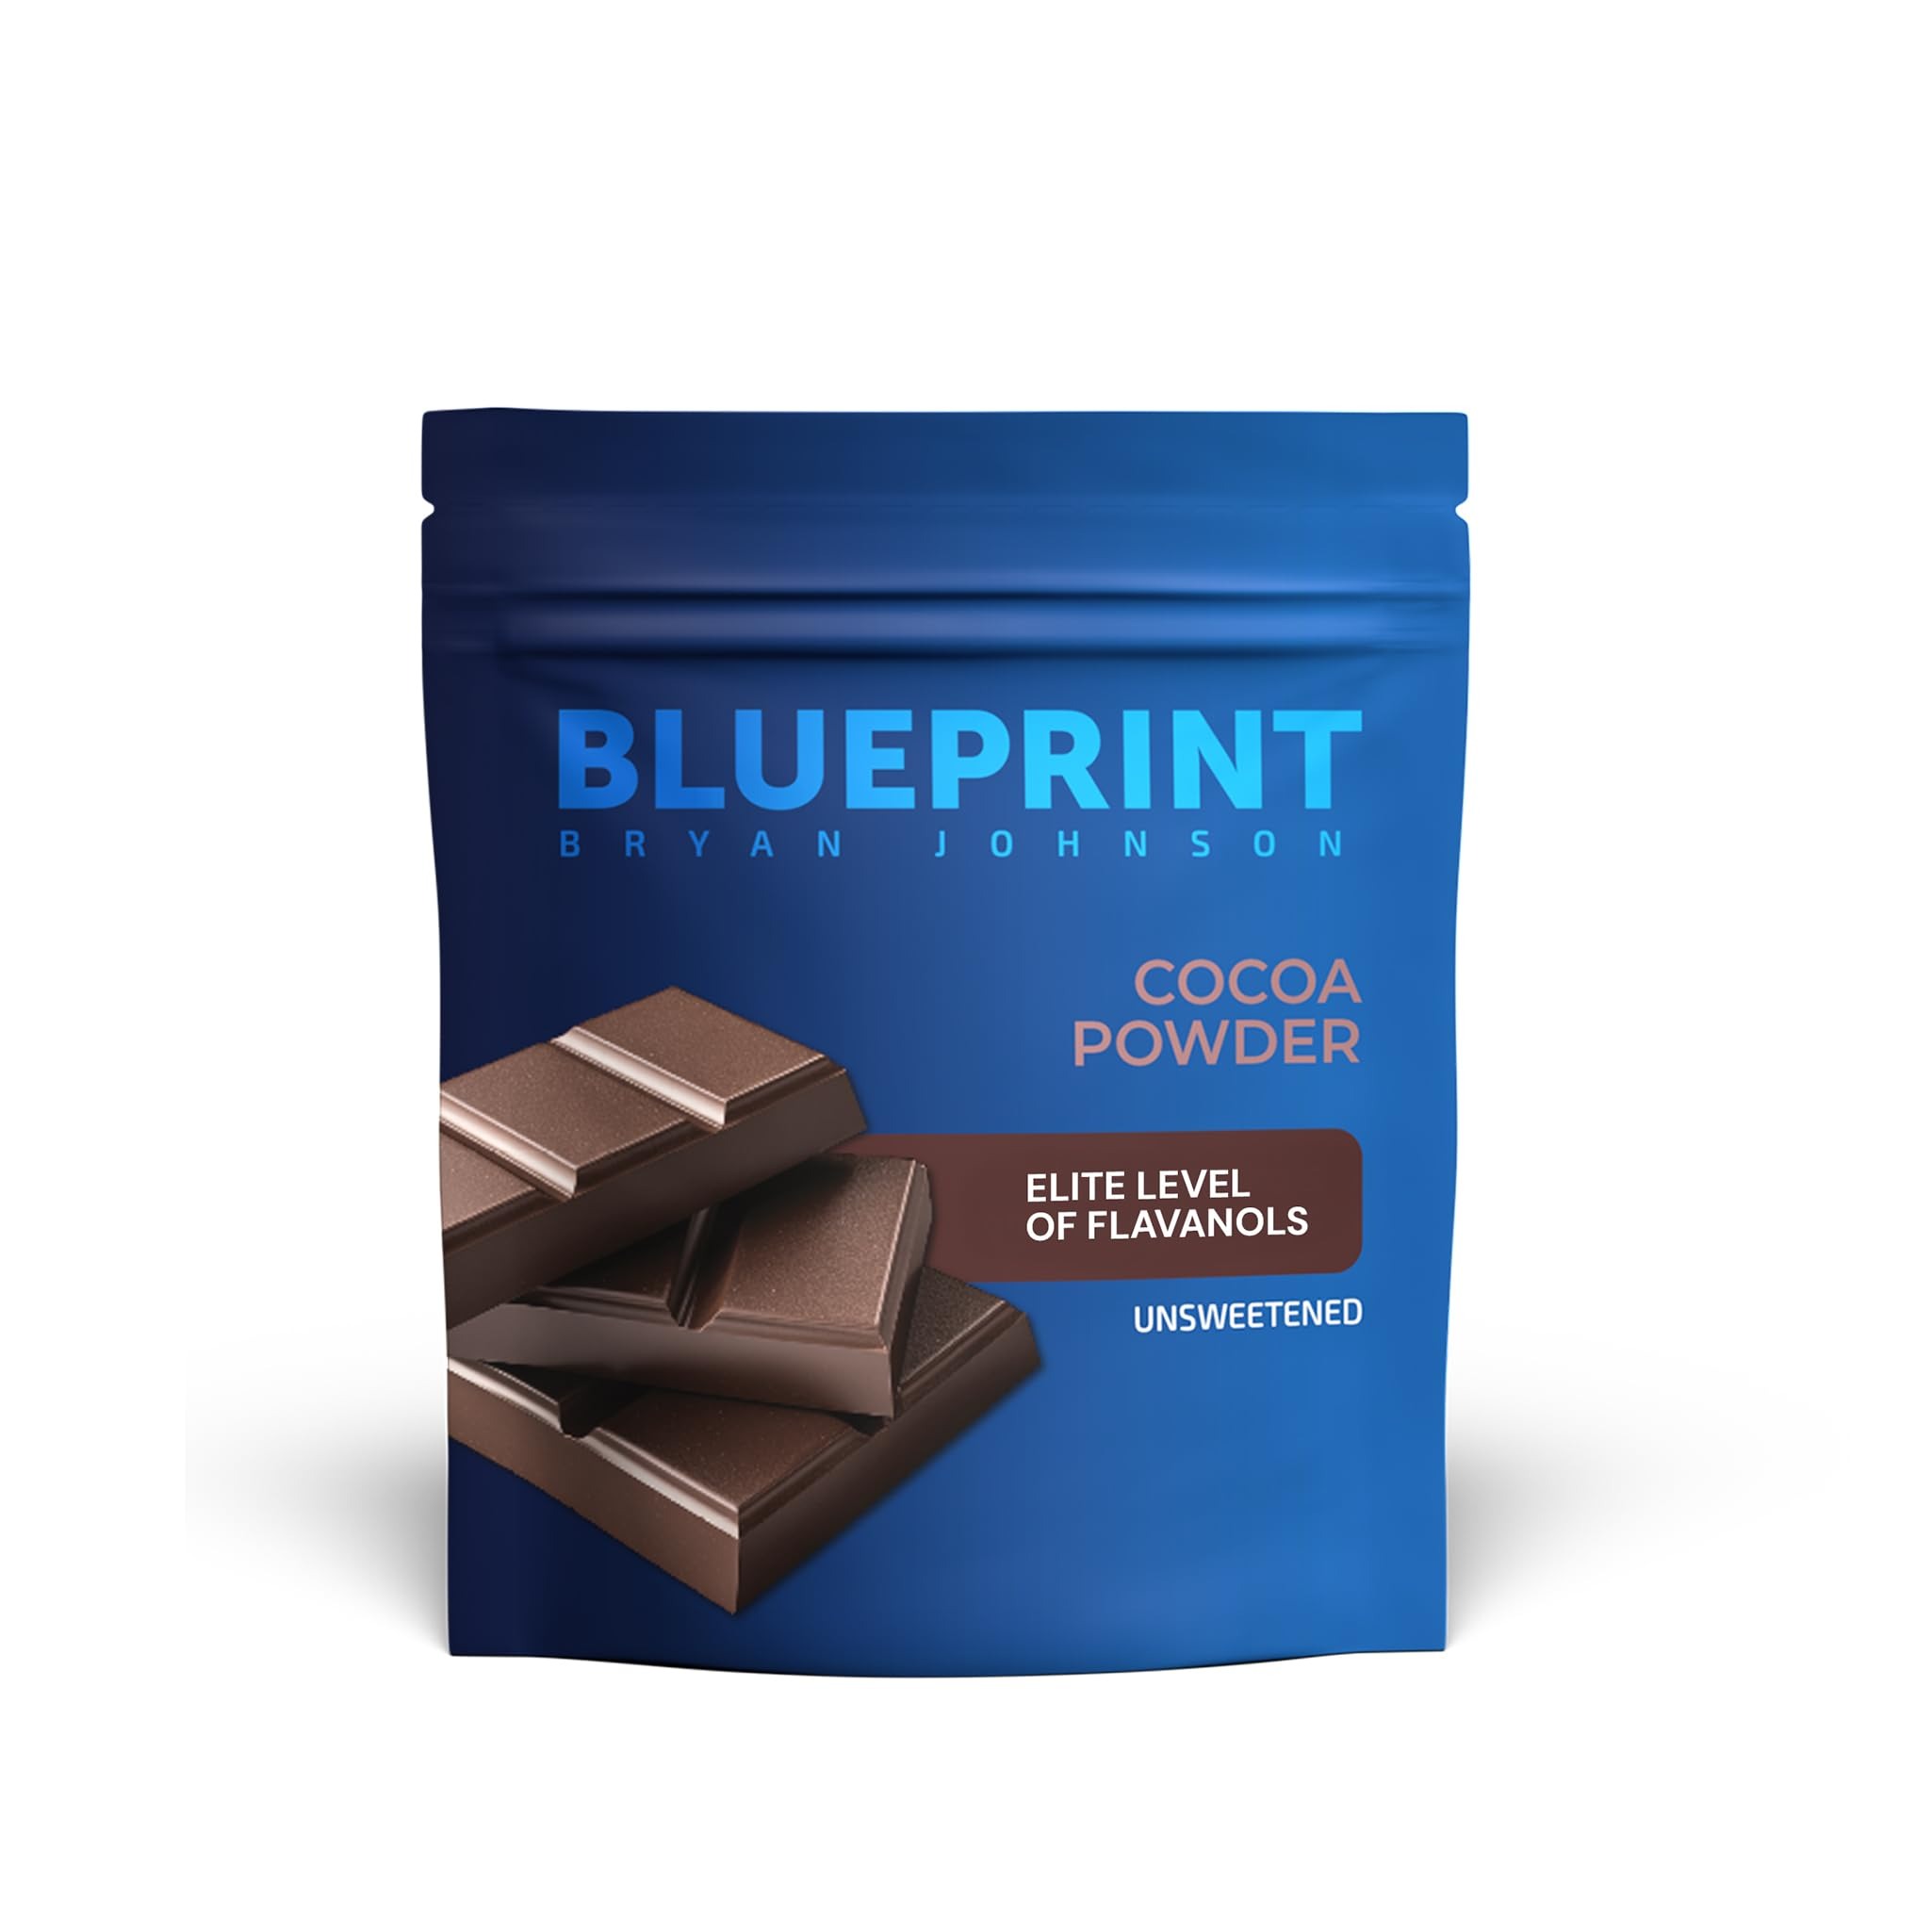
Item Name: Blueprint Bryan Johnson Non Dairy Cocoa Powder – Elite Level Flavanols – 100% Pure Cocoa – Low Fat Unsweetened Cocoa – Undutched – Keto Friendly – Great for Baking, Cooking & Smoothies – 12oz Bag
Bullet Point 1: Elite Level Flavanol Cocoa Powder: Made from premium beans with elite level flavanols, this undutched cocoa delivers bold flavor and is ideal for smoothies, baking, hot drinks, and everyday recipes.
Bullet Point 2: Keto, Low-Carb & Unsweetened: With no sugar, dairy, or additives, this low-fat cocoa fits keto and paleo plans, great for clean recipes, protein shakes, and healthy chocolate creations.
Bullet Point 3: Versatile, Bold Flavor: Perfect for baking, cooking, or mixing into coffee or smoothies, adds rich cocoa taste and depth to any dish, from desserts to breakfast bowls and cozy drinks.
Bullet Point 4: Naturally Energizing: Contains plant-based caffeine for gentle, sustained energy, an ideal swap for synthetic stimulants or sugary drinks when you need a clean boost to your day.
Bullet Point 5: High-Flavanol Cocoa Powder: Delivers elite level cocoa flavanols per serving; supports heart health and cognitive function; ideal for daily wellness routines and antioxidant-rich diets.
Bullet Point 6: Tested Ingredients: Blueprint cacao powder is rigorously tested for heavy metals like cadmium and lead to ensure clean, safe, and precision-formulated nutrition you can trust in every scoop.
Bullet Point 7: Important Disclaimer: These statements have not been evaluated by the Food and Drug Administration. This product is not intended to diagnose, treat, cure, or prevent any disease.
Product Description: "Indulge in the decadent delight of cocoa while nourishing your body with Blueprint Bryan Johnson's premium-grade, 100% pure cocoa. Crafted with the utmost care and commitment to quality, our cocoa is more than just a treat; it's a daily ritual of wellness. We've scoured the globe to secure the world's highest quality cocoa beans, ensuring that each sip or bite delivers a potent dose of health-boosting goodness. Unlike lower quality alternatives, our cocoa is undutched, retaining its natural acidity and preserving its full spectrum of nutrients. Every batch is meticulously tested for contaminants like lead and cadmium, guaranteeing purity and safety with independent 3rd party lab results available. Blueprint Bryan Johnson's Cocoa Powder is packed with flavonols, to promote cardiovascular health, support cholesterol levels, and aid in maintaining healthy blood sugar levels. And with just 13mg of caffeine per serving, it's the perfect pick-me-up without the crash. Experience the difference of cocoa that's truly pure - free from additives, sugars, and processed with alkali. Each sip envelops you in a world of flavor, fun, and functionality, making it a guilt-free pleasure you can savor anytime, anywhere."
Value: 12.0
Unit: Ounce

Price: 51